Shōsuke Tanihara

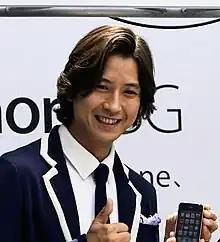
Shōsuke Tanihara promotes iPhone 3G, in 2008

is a Japanese actor probably best known outside Japan for his portrayal of Riki Fudoh in "" and Hajime Kudo in "Godzilla vs. Megaguirus".